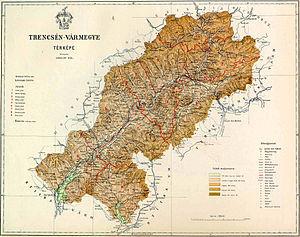
Le comitat de Trencsén était un comitat du Royaume de Hongrie. Son territoire était situé dans le cercle en deçà du Danube, au nord du royaume. Son chef-lieu était Trencsén dont il tire son nom.